Dean of Connor

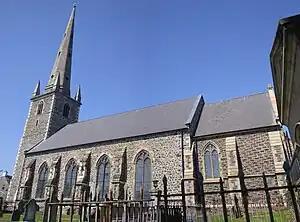
Christ Church Cathedral, Lisburn

The Dean of Connor is based at Christ Church Cathedral, Lisburn in the Diocese of Connor (Church of Ireland) within the Church of Ireland. The chapter is however known as the Chapter of St Saviours, Connor after the previous (prior to 1662) cathedral church in Connor.